Pierre Landais

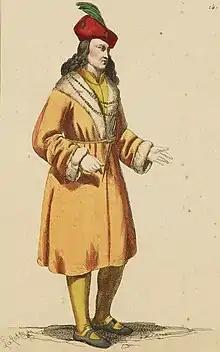

Pierre Landais (1430–1485) was a Breton politician who became the principal adviser and chief minister to Francis II, Duke of Brittany. Francis left Landais in control of the affairs of the duchy, producing resentment among local barons, who finally secured the overthrow of Landais' régime. The rise and fall of Landais undermined Francis' position and prepared the way for the annexation of Brittany by France.